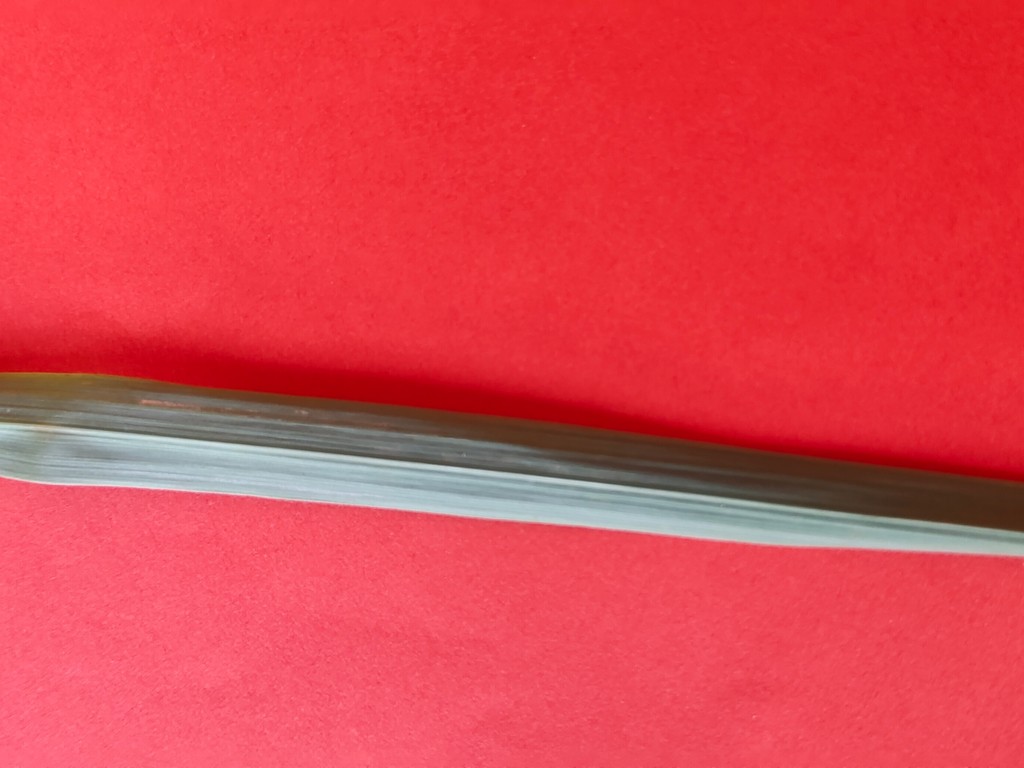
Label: Healthy